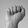
ASL letter: A